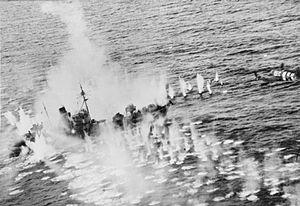
Un Vorpostenboot, aussi appelé VP-Boot, patrouilleur ou bateau d'avant-poste, était un bateau de patrouille allemand ayant servi pendant les deux guerres mondiales.